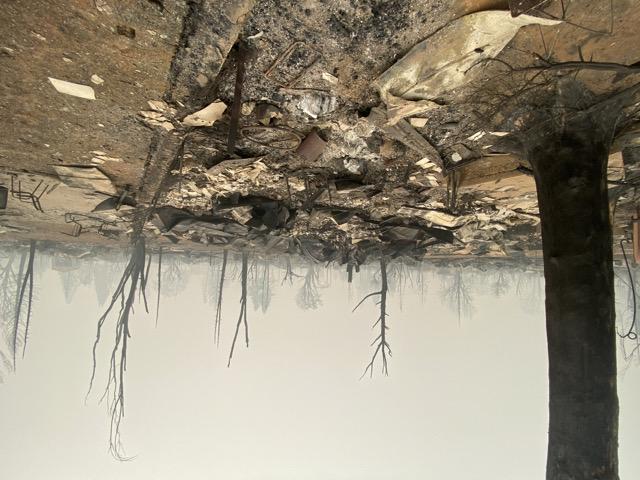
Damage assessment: destroyed